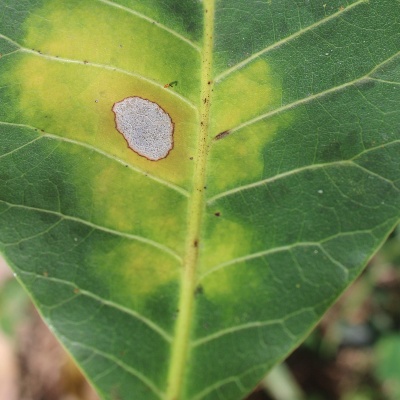
Crop: Cashew
Condition: anthracnose